Cat Vs. Rat

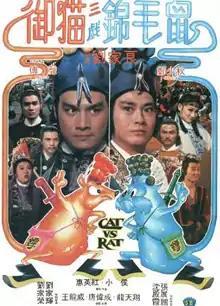
movie poster

Cat Vs. Rat is a 1982 Shaw Brothers martial arts-comedy film directed by Lau Kar Leung, starring Alexander Fu, Adam Cheng, Kara Hui, and Hsiao Ho. The plot is loosely based on the 19th century wuxia classic novel "The Seven Heroes and Five Gallants".